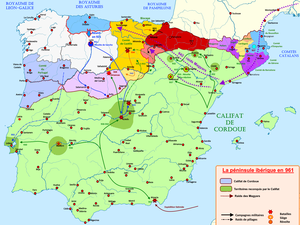
Carte de la péninsule ibérique en 961 illustrant les principaux évènements de l'époque
L'histoire d'al-Andalus recouvre les événements survenus au Moyen Âge, notamment entre 711 et 1492, sur l'ensemble des terres de la péninsule Ibérique sous domination musulmane.
Ferdinand Gonzalez de Castille est comte de Castille de 920 à 970.
Ramire II de León, né vers 900 et mort le 5 janvier 951 à León, est roi de León de 931 à 951, successeur de son frère Alphonse IV.
Le Califat omeyyade de Cordoue est un État d'Ibérie musulmane gouverné par la dynastie des Omeyyades de Cordoue et qui dominait aussi une partie de l'Afrique du Nord. Succédant à l'Émirat de Cordoue avec toujours Cordoue comme capitale, il a duré jusqu'en 1031. La période, caractérisée par une expansion du commerce et de la culture, a vu la construction de chefs-d'œuvre de l'architecture d’Al-Andalus.
Al-Andalus est le terme qui désigne l'ensemble des territoires de la péninsule Ibérique et certains du sud de la France qui furent, à un moment ou un autre, sous domination musulmane entre 711 et 1492. L'Andalousie actuelle, qui en tire son nom, n'en constitua longtemps qu'une petite partie.